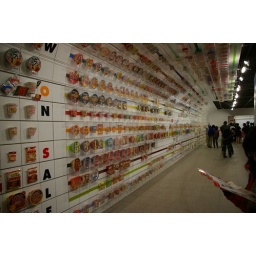
The Nissin Instant Noodle Museum - wall / tunnel showing all the cup noodles and instant noodles ever made by Nissin